NASA's Eyes

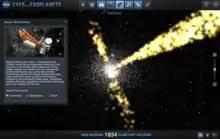

Based on data from the NASA exoplanet archive, Eyes on the Exoplanet enables users to zoom in on more than 1000 planets orbiting distant stars. Exoplanets can be filtered by relevant criteria such as Earth-sized, large rocky planets, gas giants, etc. Distances to these planets are expressed in travel time by car, plane, etc.